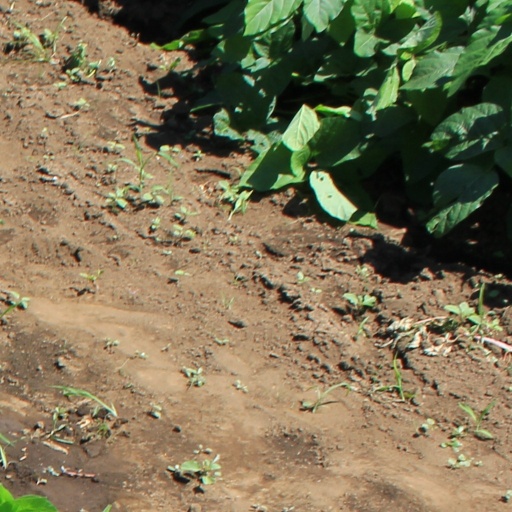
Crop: soybean